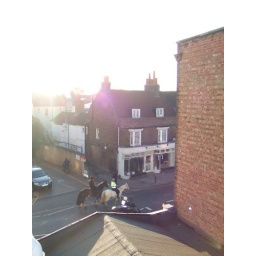
There is a training ground near the office so the horses always walking pass.